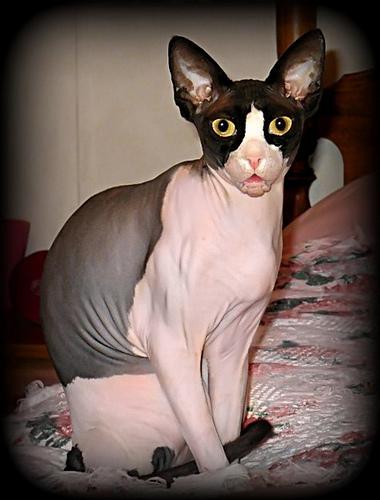
Breed: Sphynx